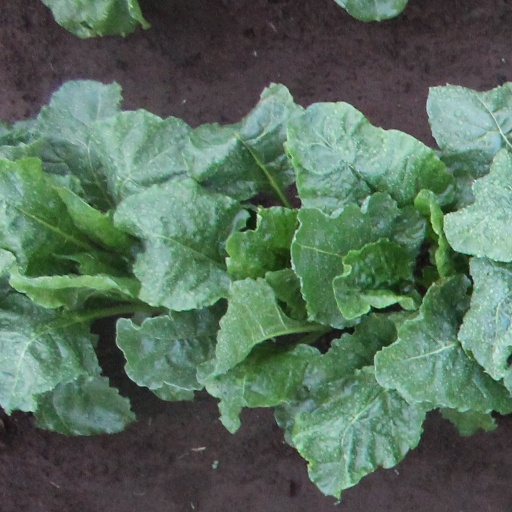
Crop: sugar beet